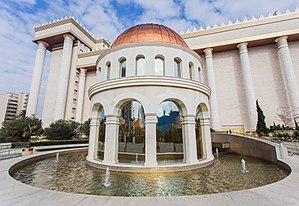
São Paulo ou Sao Paulo est une ville du Sud du Brésil. Avec ses onze millions d'habitants en 2014, c'est la plus grande ville du Brésil et d'Amérique du Sud. C'est également la ville qui compte le plus de lusophones au monde. La région métropolitaine de São Paulo est l'une des plus peuplées du continent américain, avec celles de Mexico et New York, et la cinquième au monde. Capitale de l'État de São Paulo — le plus peuplé du pays — et principal centre financier, commercial et industriel de l'Amérique latine, elle est de fait la capitale économique du Brésil.